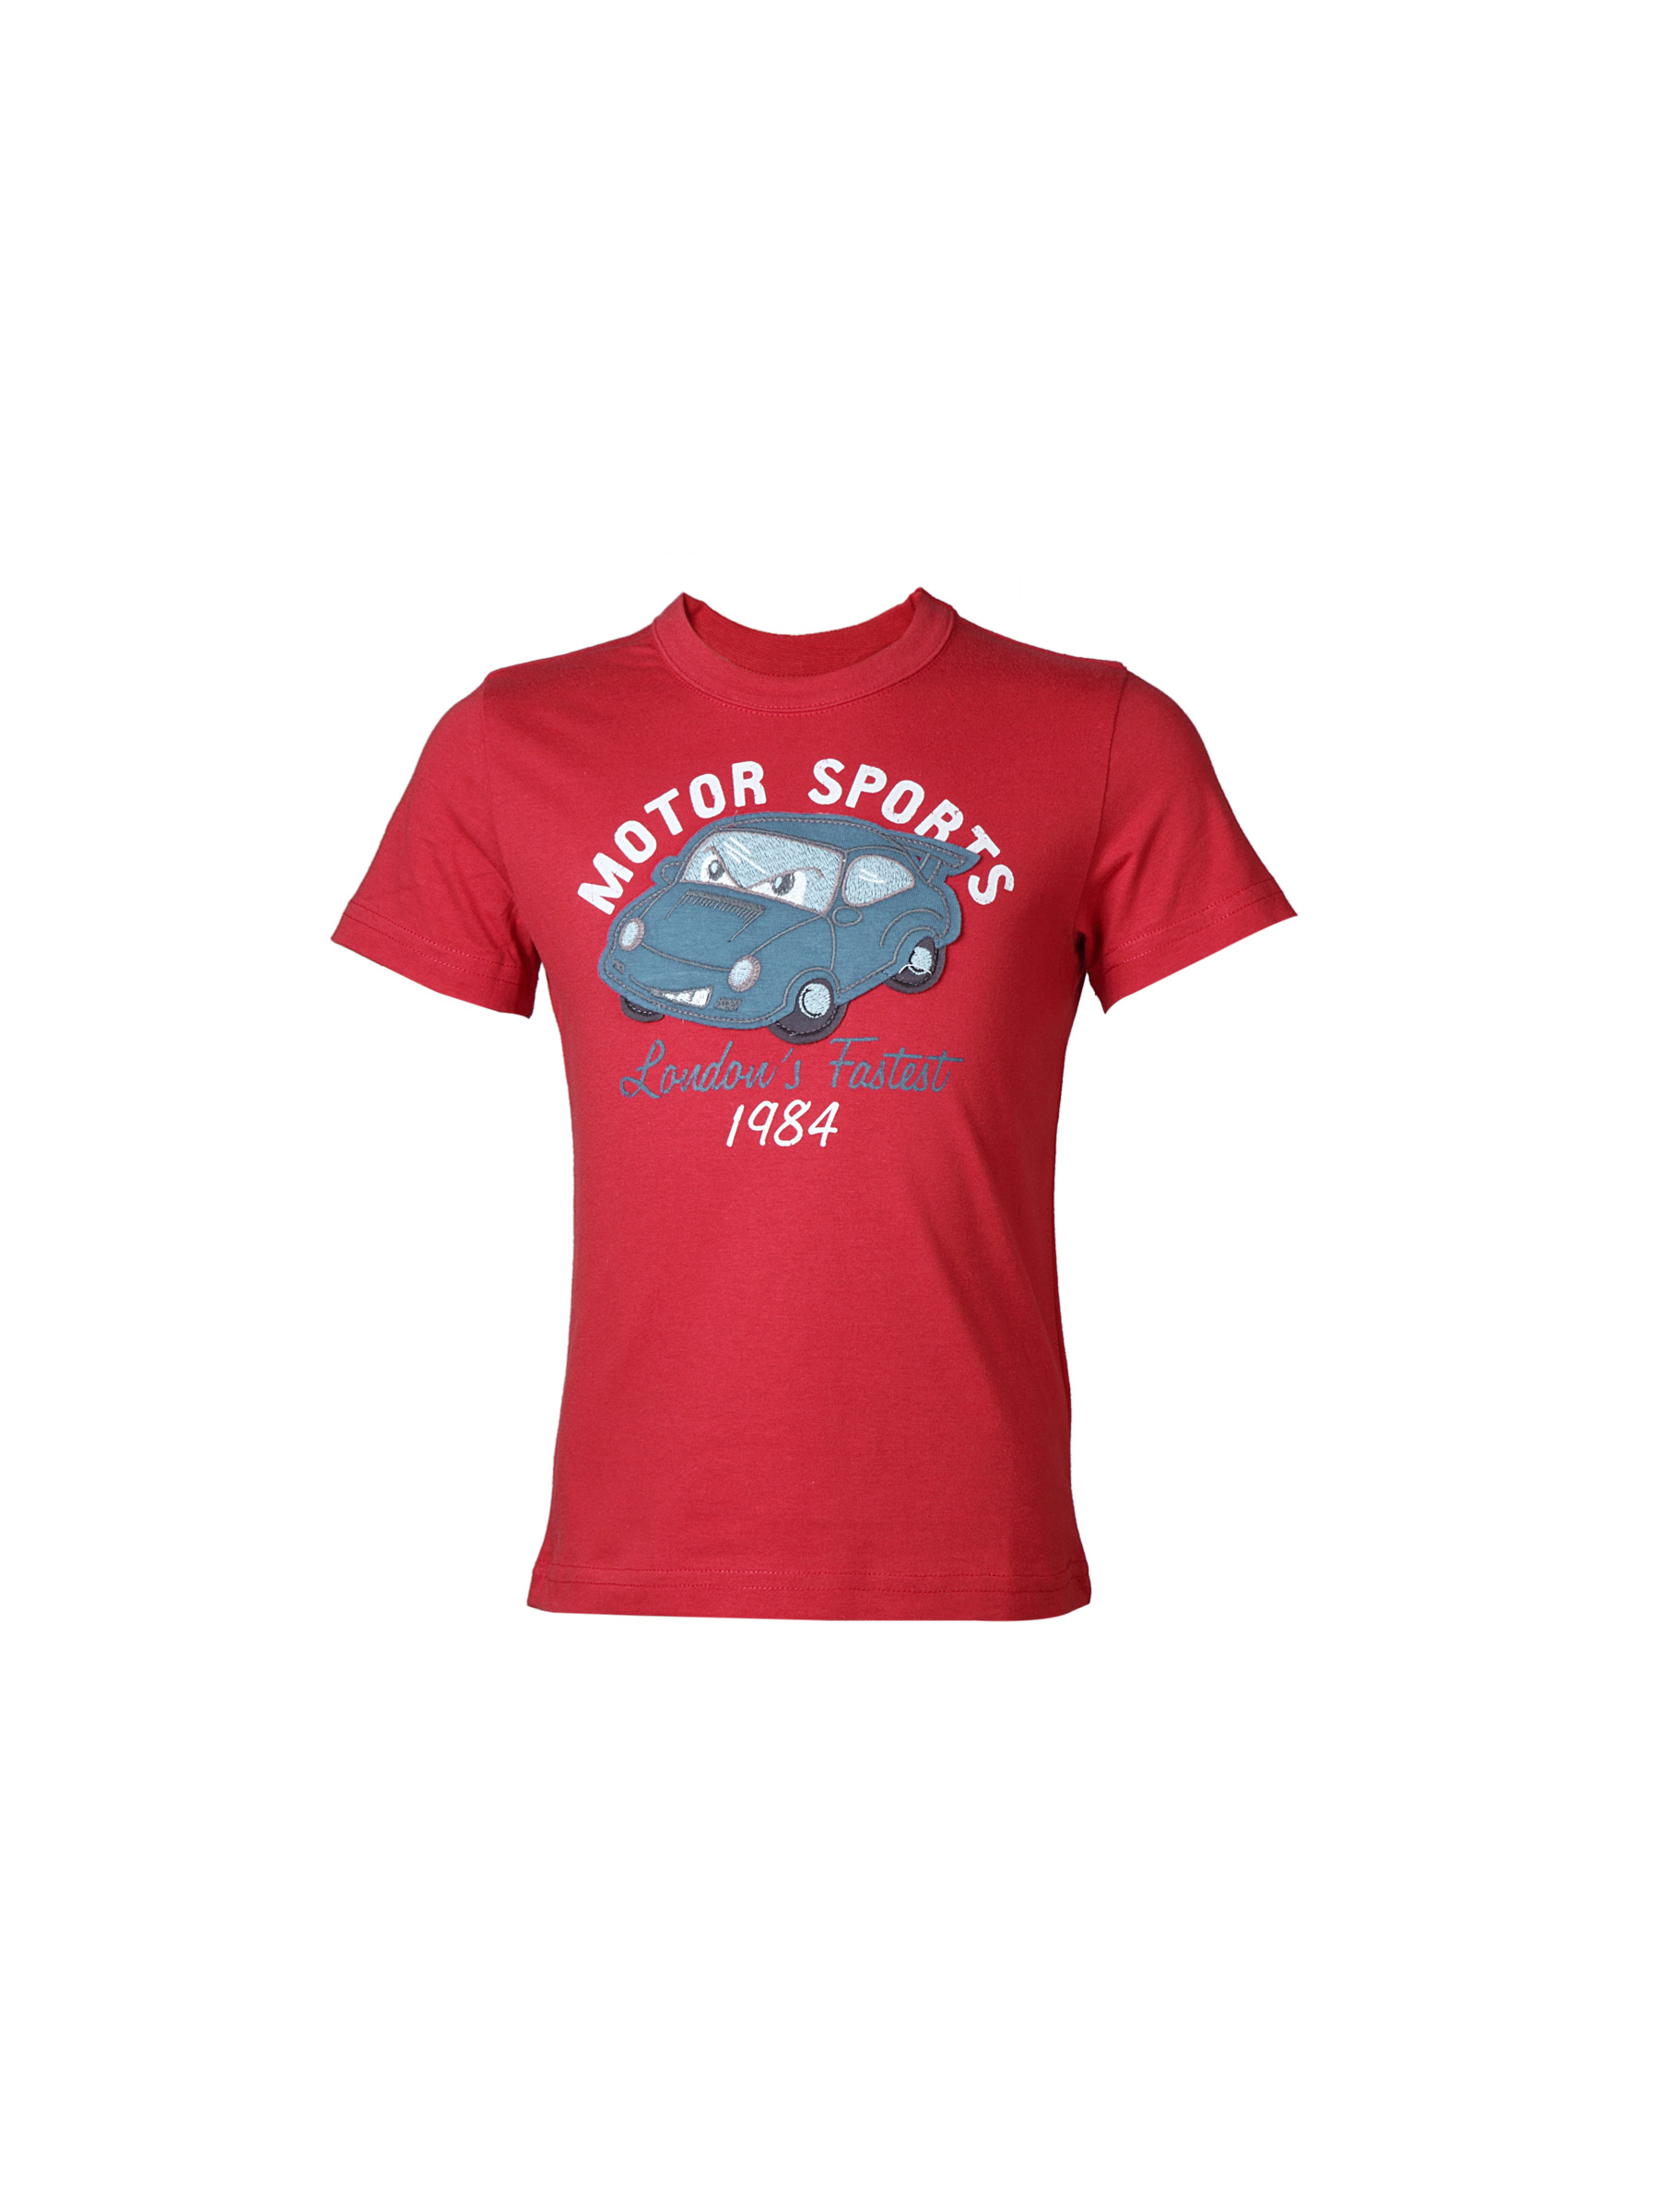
United Colors of Benetton Kids Boys Red Printed T-shirt
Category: Apparel / Topwear / Tshirts
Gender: Boys
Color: Red
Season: Summer 2012
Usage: Casual